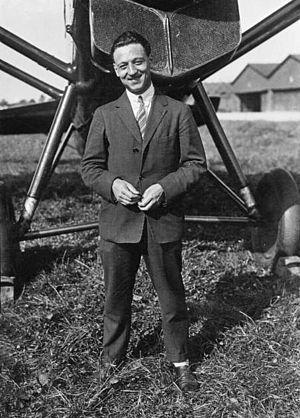
C'est le 21 novembre 1783 que les aéronautes Pilâtre de Rozier et d'Arlandes décollent des jardins du château de la Muette, à Paris, avec leur montgolfière qui ira se poser à la Butte-aux-Cailles. Plus tard, la Creuse sera survolée par des ballons dirigeables... Mais la conquête du ciel passera par l'avion et plusieurs Creusois y prendront part.
Fernand Henri Chavannes est un aviateur français, as de l'aviation pendant la Première Guerre mondiale, né le 16 avril 1897 à Paris 16ᵉ et mort le 5 octobre 1985 à Châtenay-Malabry. On ne doit pas le confondre avec le dramaturge Fernand Chavannes.
Alexandre Léonel Pierre, dit Lionel, de Marmier est un pilote militaire et civil, également pilote automobile, officier français, né à Bellegarde-en-Marche, dans le département de la Creuse dans l'actuelle Nouvelle Aquitaine, le 4 décembre 1897, à 22 heures au nᵒ 1 de la rue Notre-Dame, et décédé le 30 décembre 1944 dans un accident aérien entre Alger et la France.